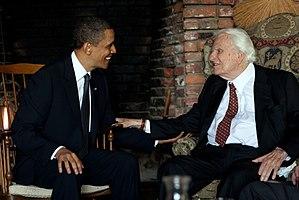
William Franklin Graham, Jr., dit Billy Graham, né le 7 novembre 1918 à Charlotte et mort le 21 février 2018 à Montreat dans le même État américain, est un pasteur et prédicateur chrétien évangélique baptiste américain.
William Franklin Graham, Jr., dit Billy Graham, né le 7 novembre 1918 à Charlotte et mort le 21 février 2018 à Montreat dans le même État américain, est un pasteur et prédicateur chrétien évangélique baptiste américain.